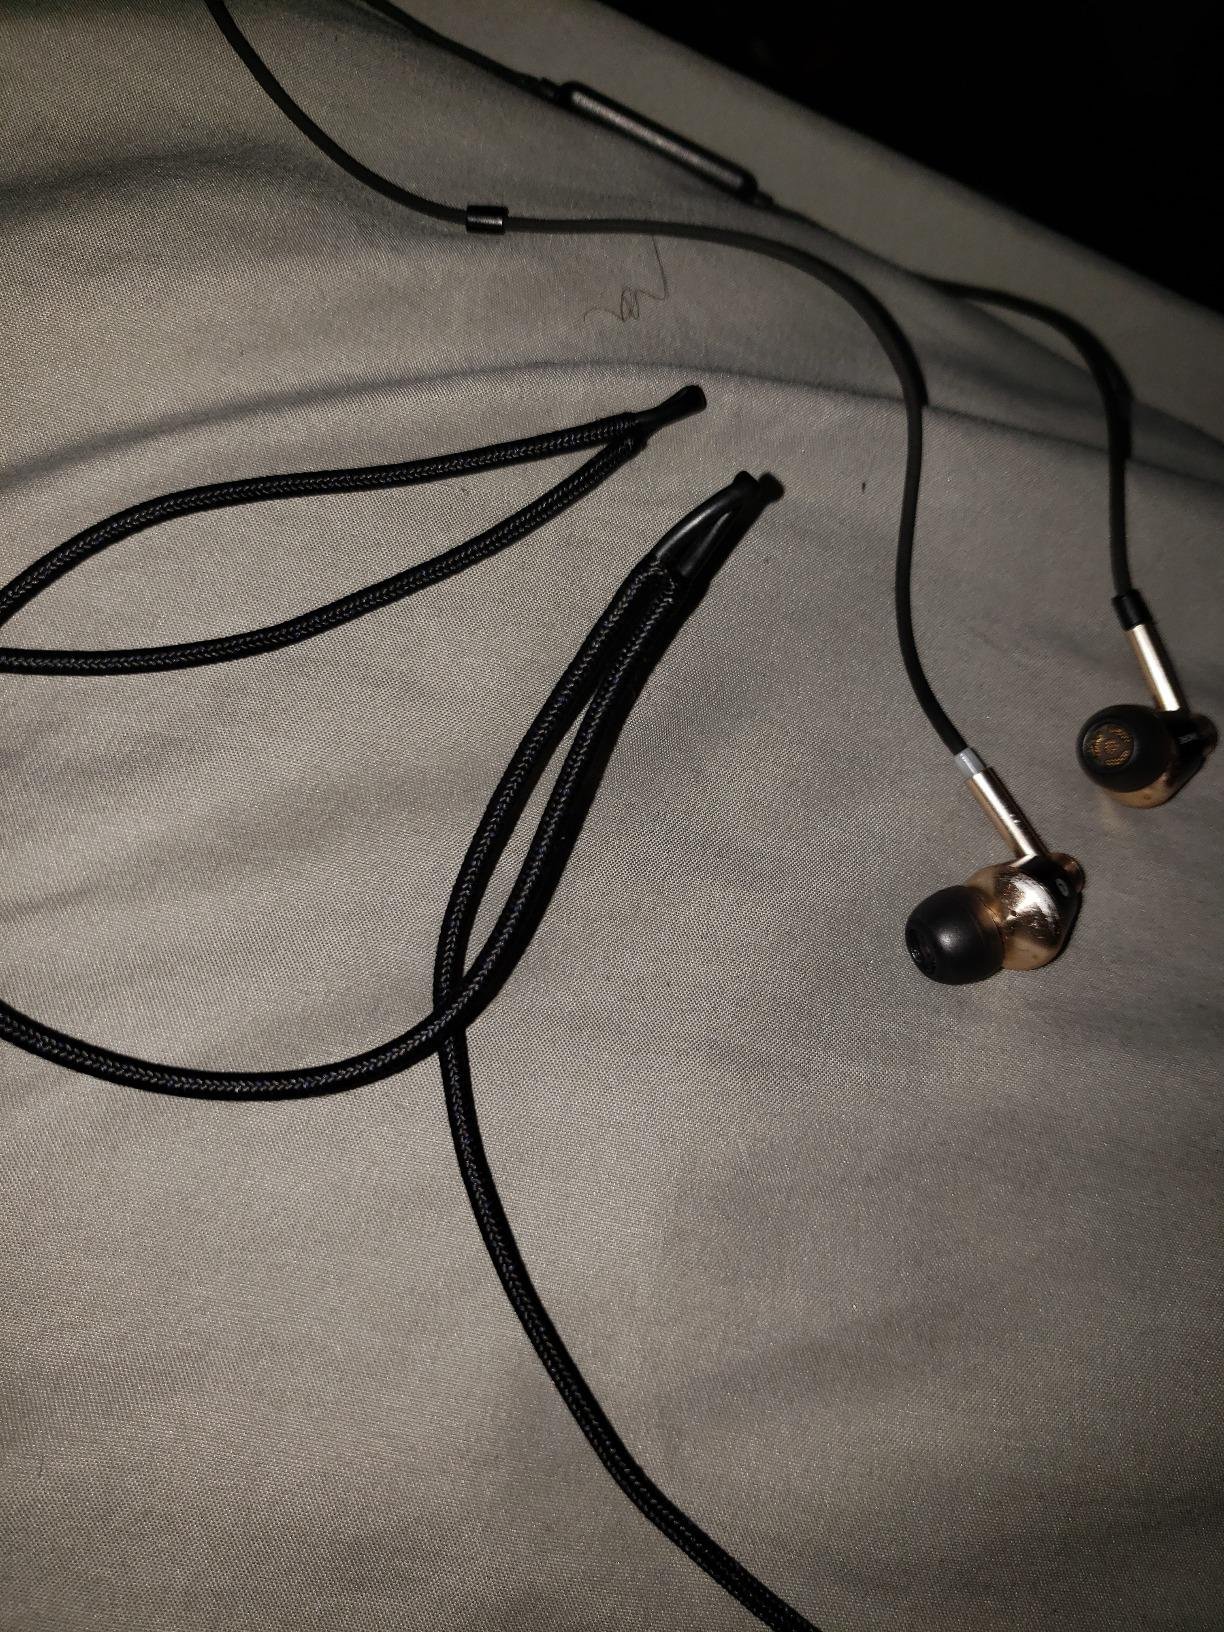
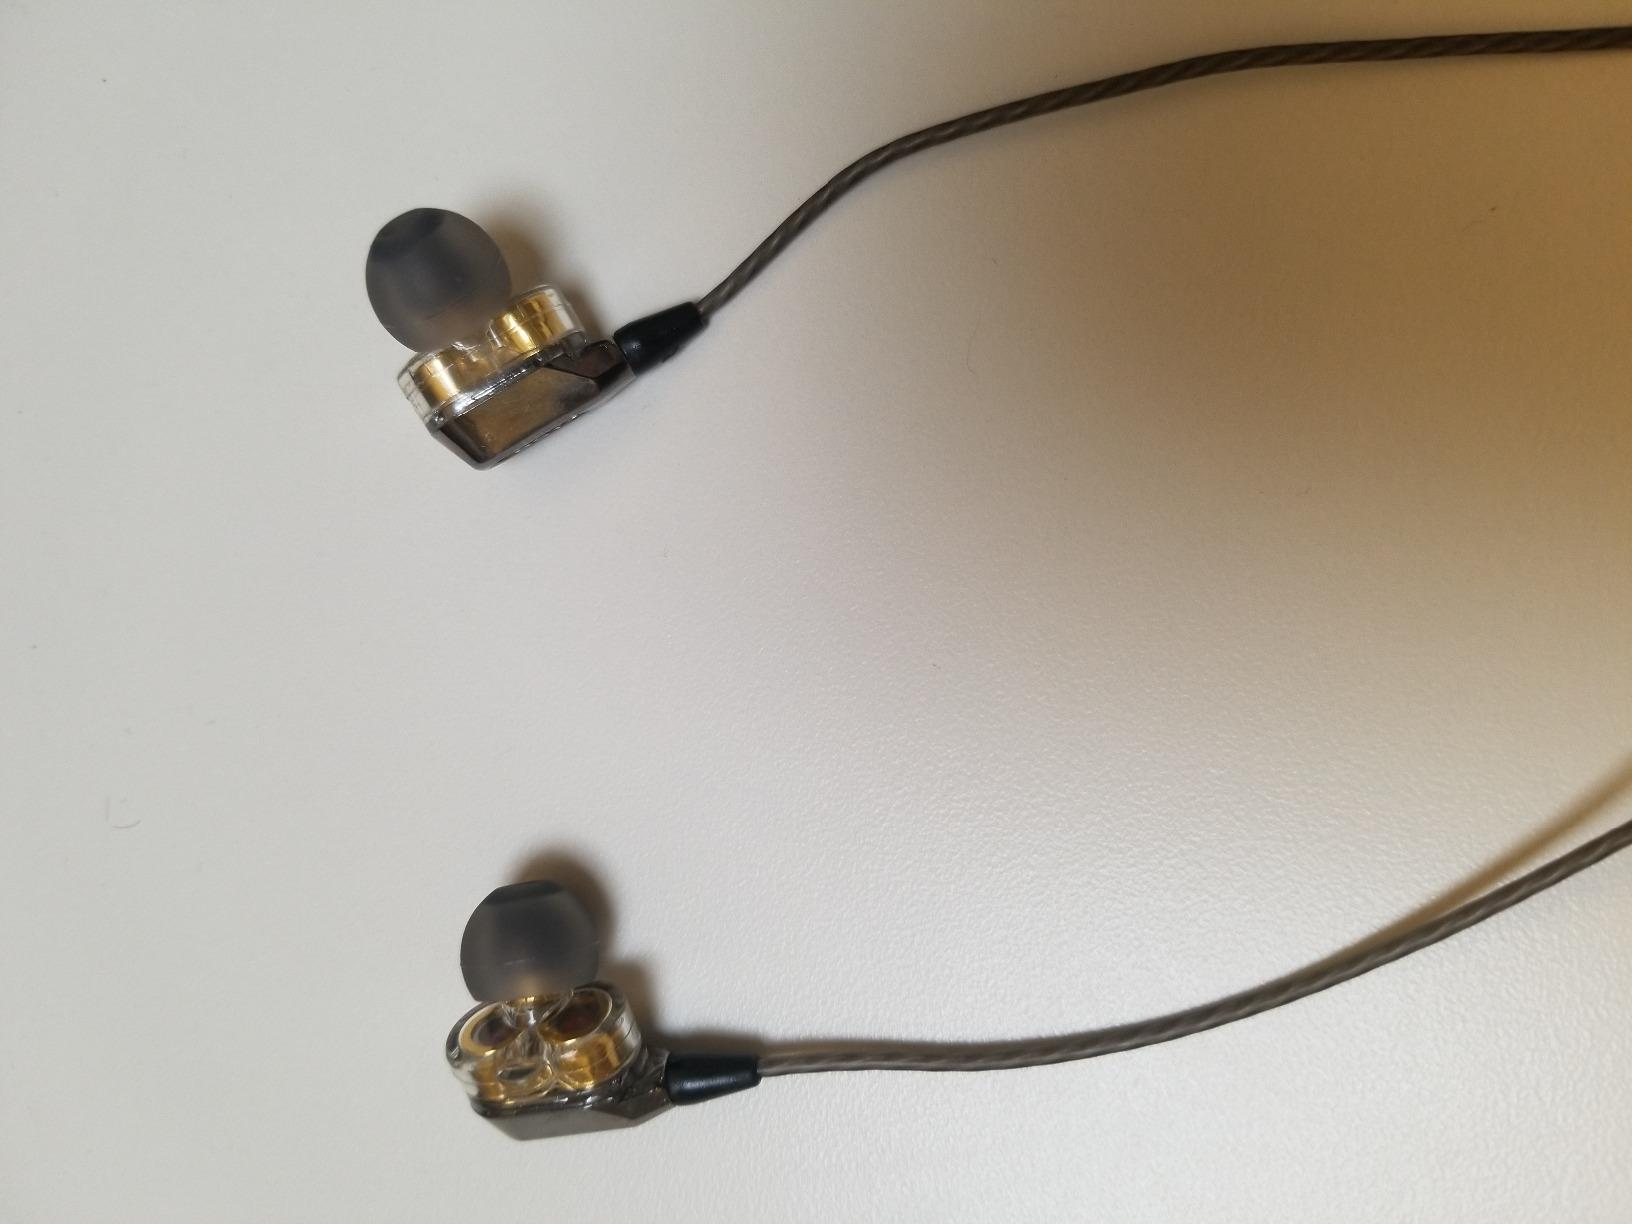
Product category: headphones
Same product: no